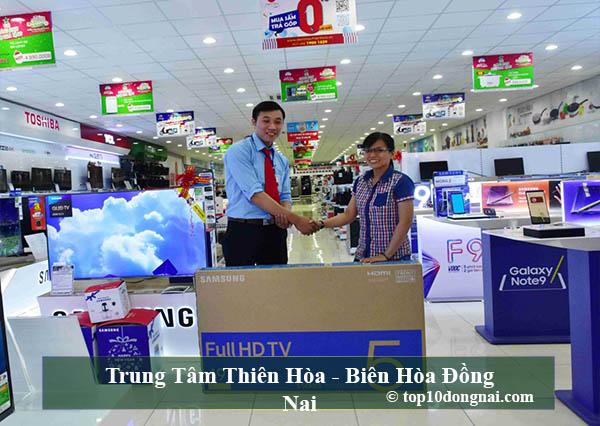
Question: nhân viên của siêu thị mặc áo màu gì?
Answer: nhân viên siêu thị mặc áo màu xanh dương